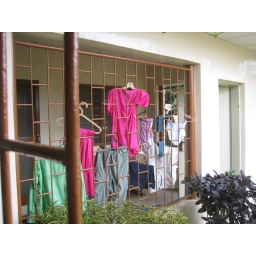
Hanging clothes outside risks rain, so the view is blocked by these colorful outfits.